Silica gel

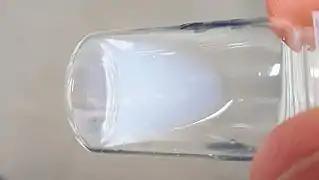
Colloidal silica gel with light opalescence

Silica gel is an amorphous and porous form of silicon dioxide (silica), consisting of an irregular three-dimensional framework of alternating silicon and oxygen atoms with nanometer-scale voids and pores. The voids may contain water or some other liquids, or may be filled by gas or vacuum. In the last case, the material is properly called silica xerogel.